Maude Carey

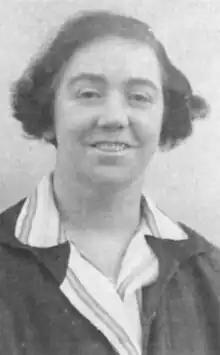
First woman postmaster in the British Empire and also the first woman in the Islands to hold a driving licence.

Ellen Maude Carey (1888 – 8 August 1950) was the Colonial Postmaster of the Falkland Islands from 1 January 1934. She is thought to have been the first woman postmaster in the British Empire. She was also the first woman in the Islands to hold a driving licence.